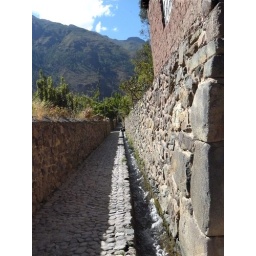
A street in Ollantaytambo, with flowing water in the gutters.